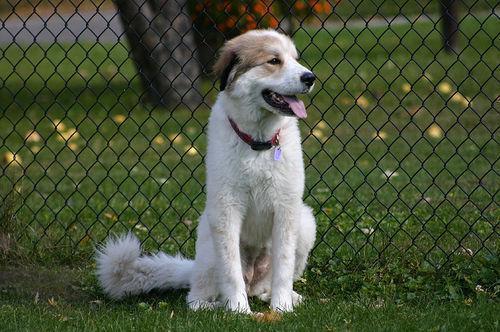
great pyrenees